Archie Strang (Australian footballer)

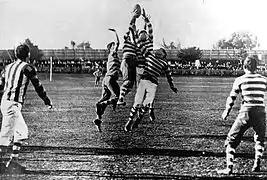
Football match Fremantle Oval 1910

In 1906, at 18 years of age he made his seniors debut with East Fremantle Football Club.